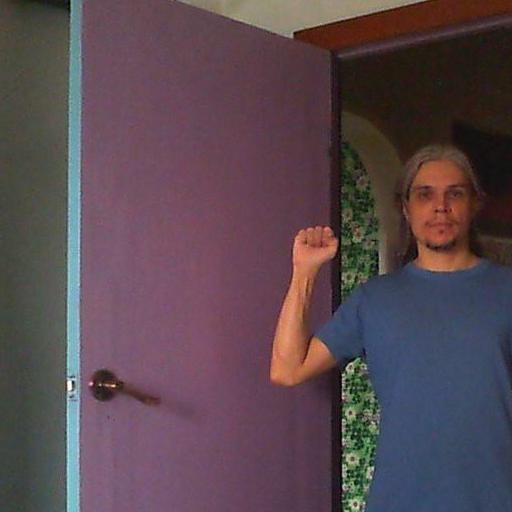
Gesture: fist